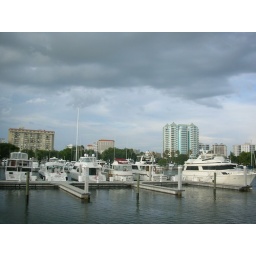
clouds build over the city as the lebarge sunset cruise ship pulls out of marina jack.